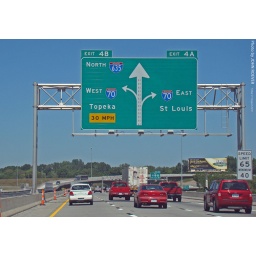
Driving northbound I-635 in Kansas City, Kansas, approaching the big green sign for the I-70/I-670 interchange.Friday afternoon 27 August 2010